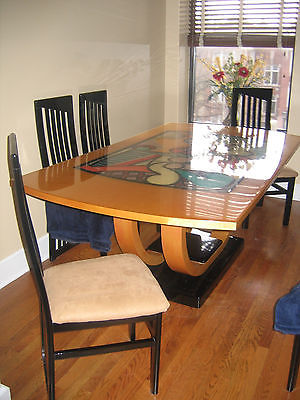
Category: chair